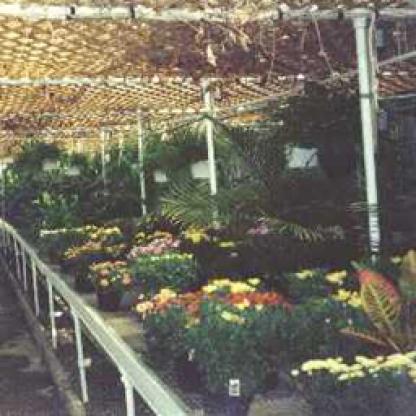
Scene: Indoor